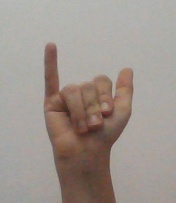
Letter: ya